Fyter Fest (2022)

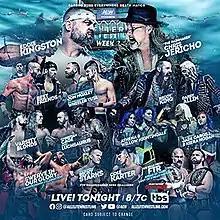
Promotional poster for the Week 2 "Dynamite" broadcast featuring various AEW wrestlers

The 2022 Fyter Fest was a four-part professional wrestling television special produced by All Elite Wrestling (AEW). It was the fourth annual Fyter Fest and encompassed the two-week broadcasts of AEW's weekly programs, "Wednesday Night Dynamite" on TBS and "Friday Night Rampage" on TNT, beginning July 13 and concluding on July 22. The 2022 event expanded upon the previous two years, which were held as a two-part special of "Dynamite".